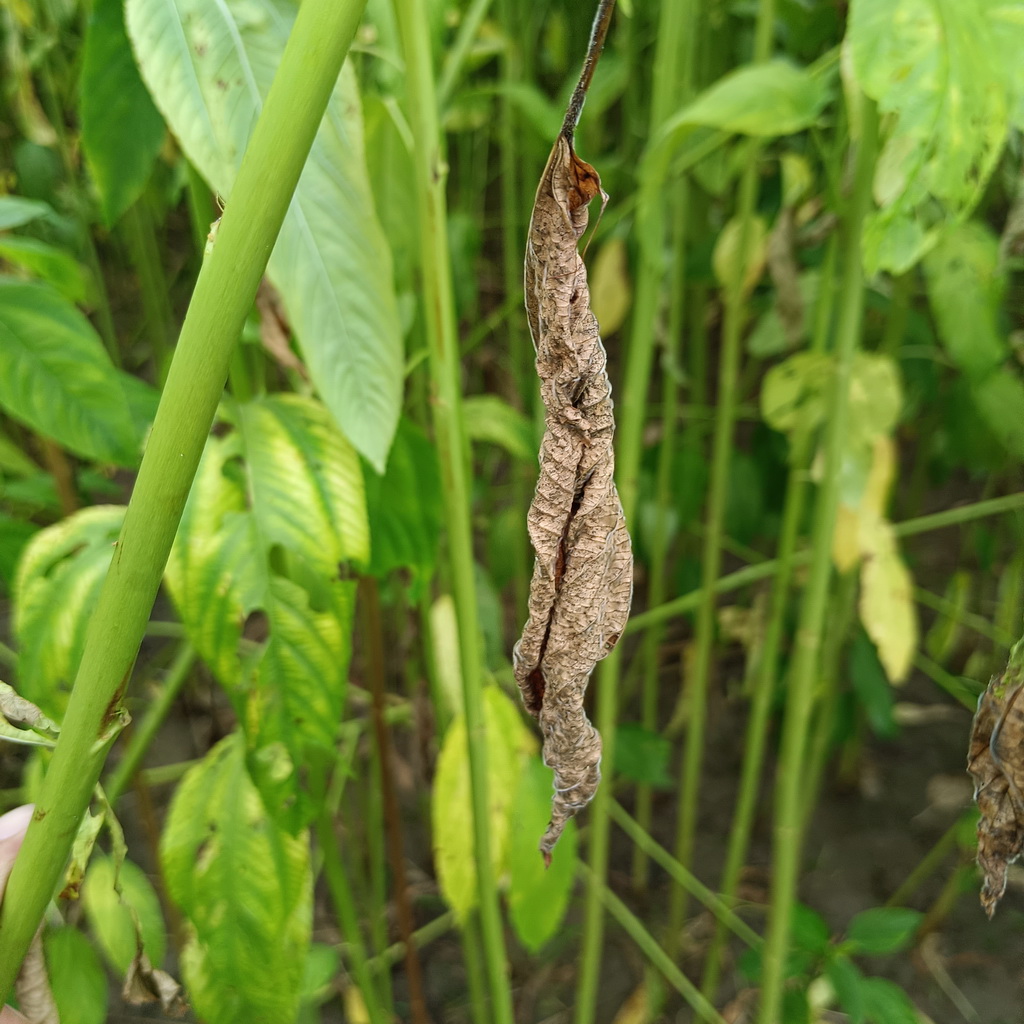
Label: Dieback